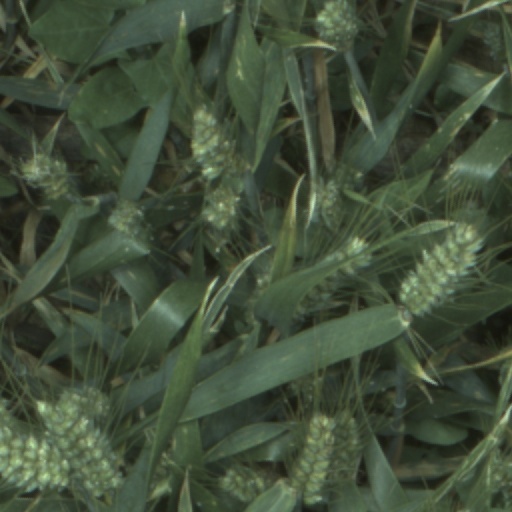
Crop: wheat